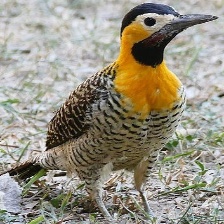
Species: CAMPO FLICKER
Scientific name: COLAPTES CAMPESTRIS